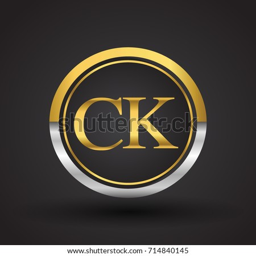
logo in a circle , gold and silver colored .